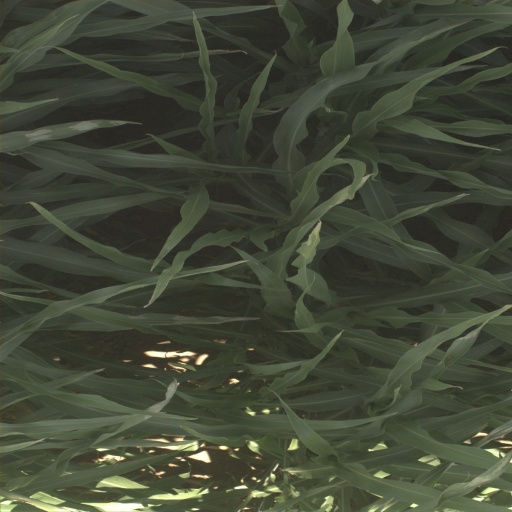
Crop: sorghum